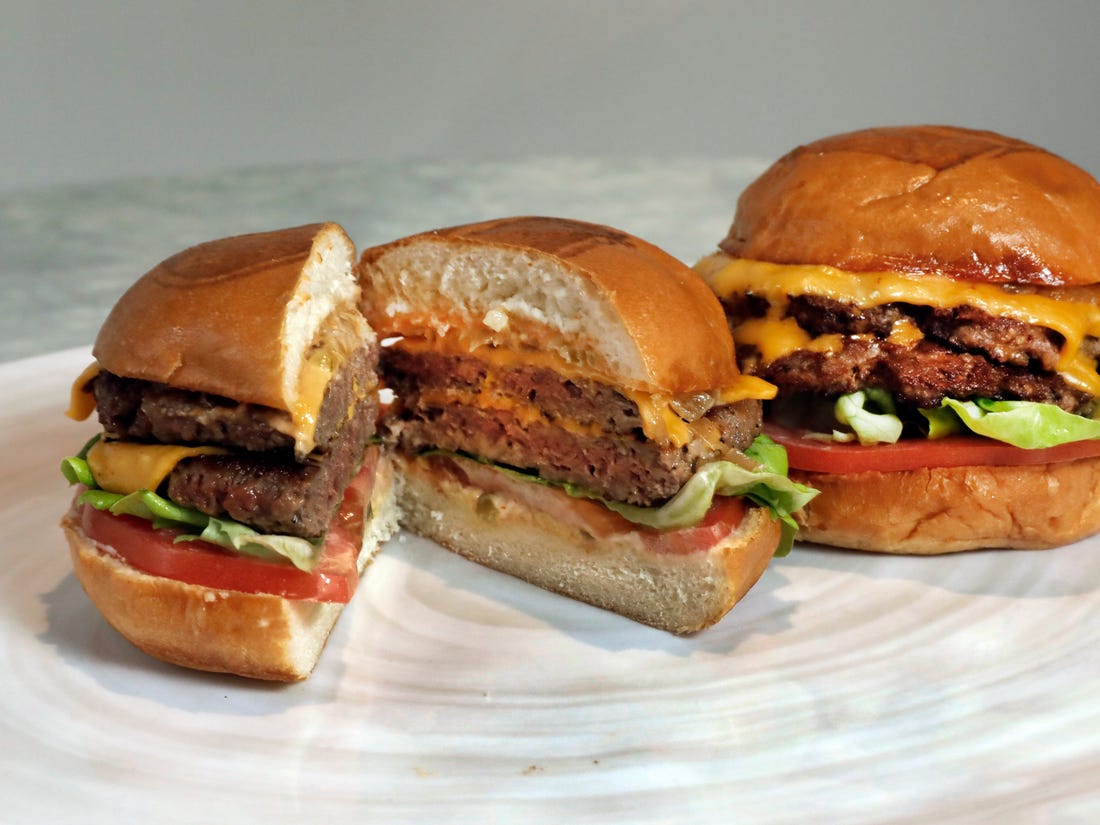
Dish: burger